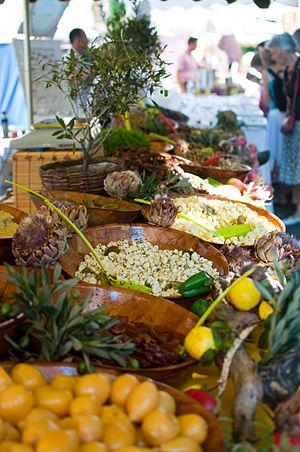
Produits du terroir au marché de Bollène
Le marché de Bollène existe depuis plus d'un demi-millénaire. Il a été institué par ordonnance en 1481 par Giuliano della Rovere, légat et archevêque d'Avignon. Son autorisation fixait ce marché hebdomadaire tous les samedis en l'honneur de la mère du Christ. Le jour du marché fut souvent déplacé, tout d'abord au vendredi, au lundi, puis au jeudi. Ce ne fut qu'en 1866 qu'il fut définitivement fixé au lundi.